Merritt Building

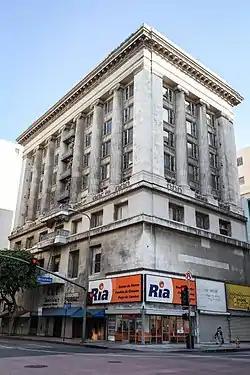
The building in 2014

Merritt Building is a historic building located at 761 S. Broadway and 301 W. Eighth Street in the Jewelry District and Broadway Theater District in the historic core of downtown Los Angeles.